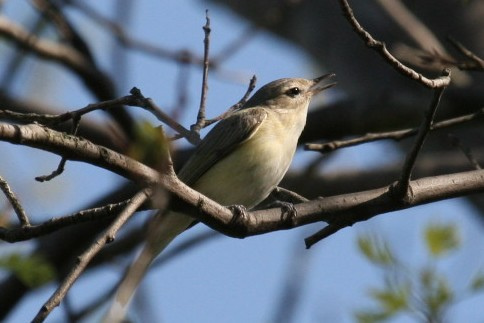
a round, grey bird with a yellow tinted belly and a longer grey beak.
this bird has a white chest with gray feathers on the back and it has a chubby body and smaller head.
this bird has a white belly and breast, brown wings, and black tarsus and feet.
this bird has a rounded belly, a sharp bill, and black feet.
this bird has a light yellow and brown color on its breast, belly and abdomen with a darker shade of brownish grey on its head and coverts.
this small bird has oval eyes and a long beak with gray and white feathers.
this small bird has a long beak for it's small head, a white belly and grey wings.
a small bird with a white breast, light brown wings and black tarsus, feet and pointed bill.
this small bird has a brown back and head with a cream colored belly, breast, and throat, and its narrow bill, tarsus, and foot are all black.
this bird has a light colored belly and grey wings
Species: Warbling Vireo